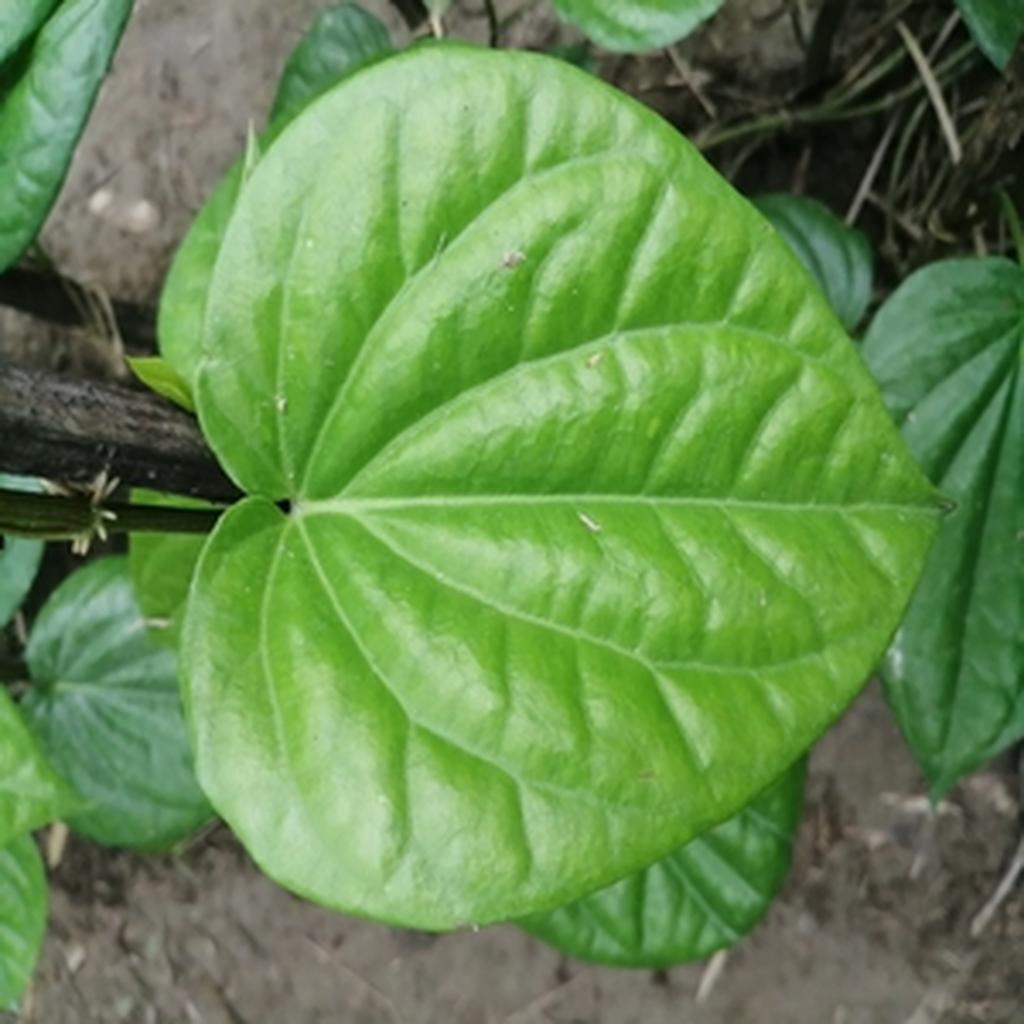
Label: Healthy_Leaf